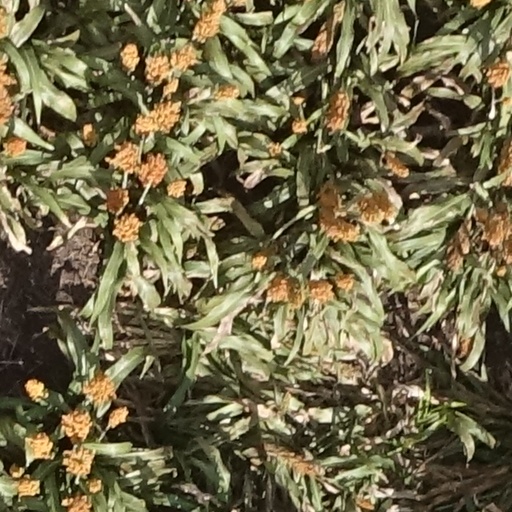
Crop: sorghum